Question: Please indicate a possible affordance area of the baseball bat that can be used for holding
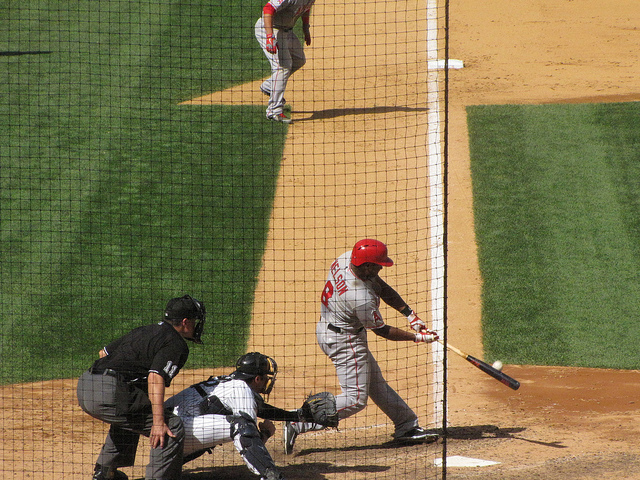
Answer: [422.98, 327.512, 454.787, 350.163]